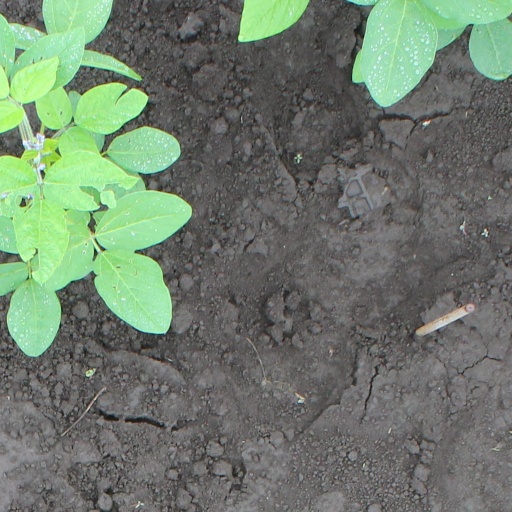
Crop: soybean